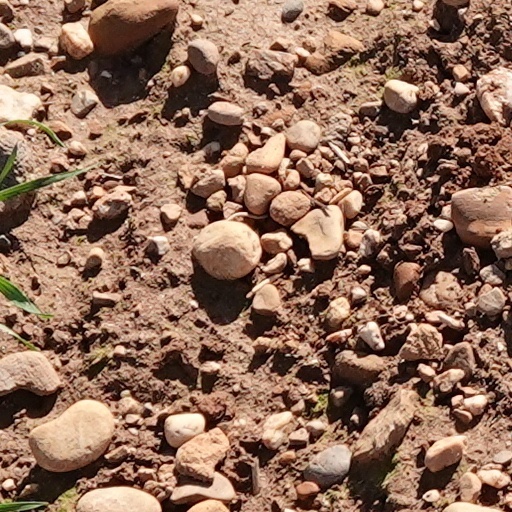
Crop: wheat